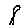
Label: 8